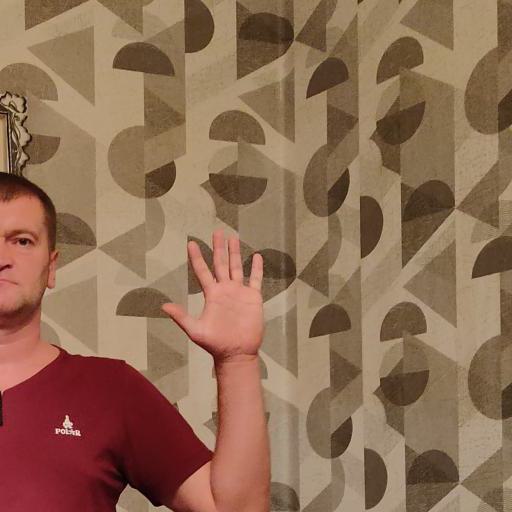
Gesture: palm